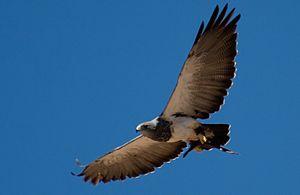
Palmitos Park est un jardin botanique et parc zoologique espagnol situé dans l'archipel des Canaries, sur l'île de Grande Canarie. Fondé en 1978 par les Allemands Karl Uwe Bottcher et Claudio Paulmann, il est depuis 1996 la propriété de la multinationale espagnole Aspro-Ocio.